National Equal Rights Party

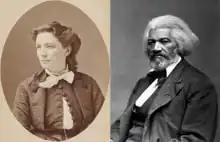
In 1872, Victoria Woodhull and Frederick Douglass were nominated for president and vice president respectively for the Equal Rights Party.

The National Equal Rights Party (NERP) was a United States minor party during the late 19th century that supported women's rights. The party was notable for nominating two female presidential candidates: Victoria Woodhull in 1872 and Belva Lockwood in 1884 and 1888. Woodhull and Lockwood are generally considered the first women who ran for president in the U.S. Although women could not vote in federal elections at the time, there were no laws prohibiting women from running for president. In the 1876 and 1880 presidential elections, the party supported Peter Cooper (Greenback Party) and James Weaver (Greenback-Labor Party). Their platform focused on equal rights for men and women.